Dolmen de Soto

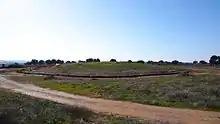
Surface of the Dolmen de Soto

The site was discovered by Armando de Soto Morillas, as he wanted to build a new house in 1922 on his estate, "La lobita". The same year, excavation works were initiated on the burial site and by 1924, the German archaeologist Hugo Obermaier was asked to perform some research by the Duke of Alba, Jacobo Fitz-James Stuart. Obermaier discovered eight buried bodies in a fetal position accompanied with artifacts following which Obermaier published a book describing the results of the excavation and the characteristics of the funerary site. In 1931, it was declared a National Monument of Spain, but it stayed a private property until 1987, when it was included within the jurisdiction of the Spanish Ministry of Culture. Recently, the First Art team, a Portuguese/Spanish/Welsh team undertook a comprehensive study on the engraved and painted uprights that stand within the passage and chamber areas of the monument. The results revealed a unique corpus of material. The results have been published in a large monograph and as a popular article in Current World Archaeology, a summary has also been posted on the Bradshaw Foundation website.